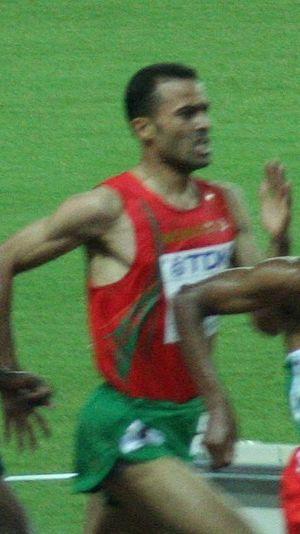
Hicham Bellani est un athlète marocain, spécialiste des 3 000 et 5 000 mètres. Il remporte la médaille d'or sur 10 000 m lors des Jeux méditerranéens de 2009.